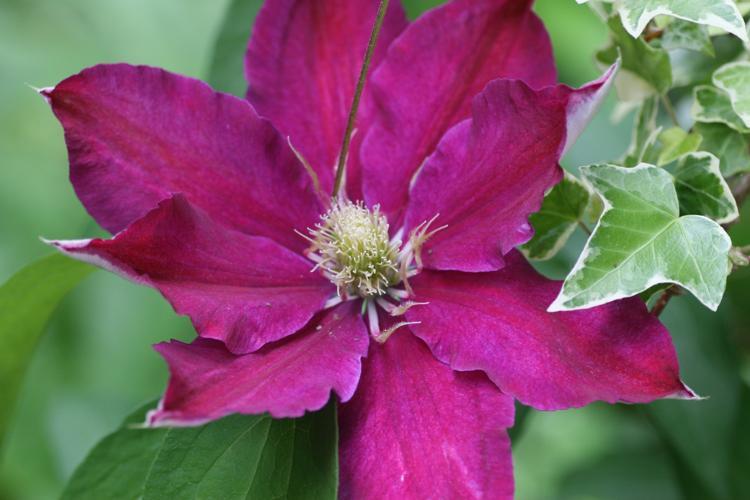
Label: clematis